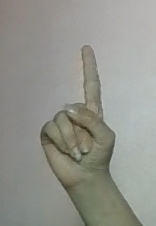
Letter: bb